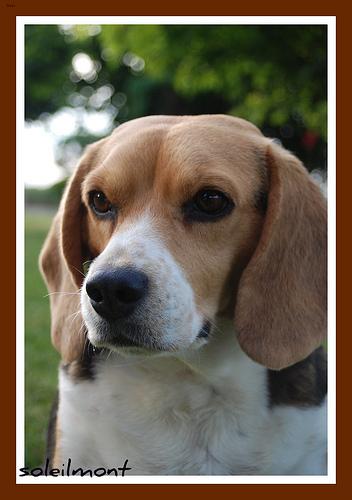
Breed: beagle